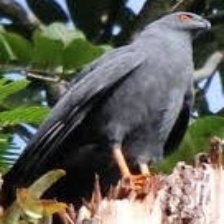
Species: CRANE HAWK
Scientific name: GERANOSPIZA CAERULESCENS